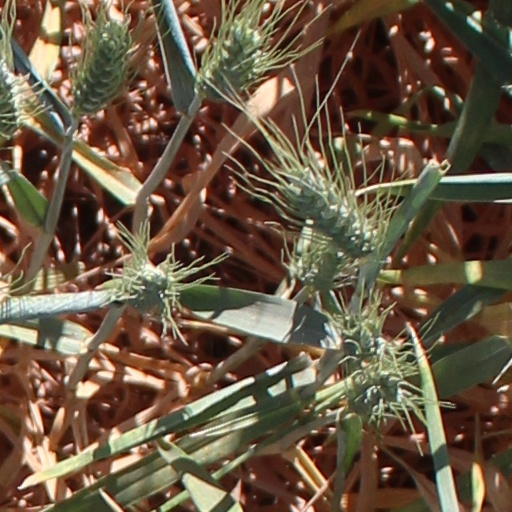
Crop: wheat